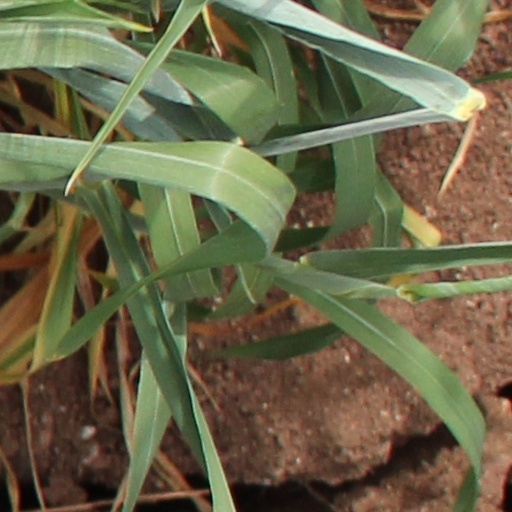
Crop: wheat